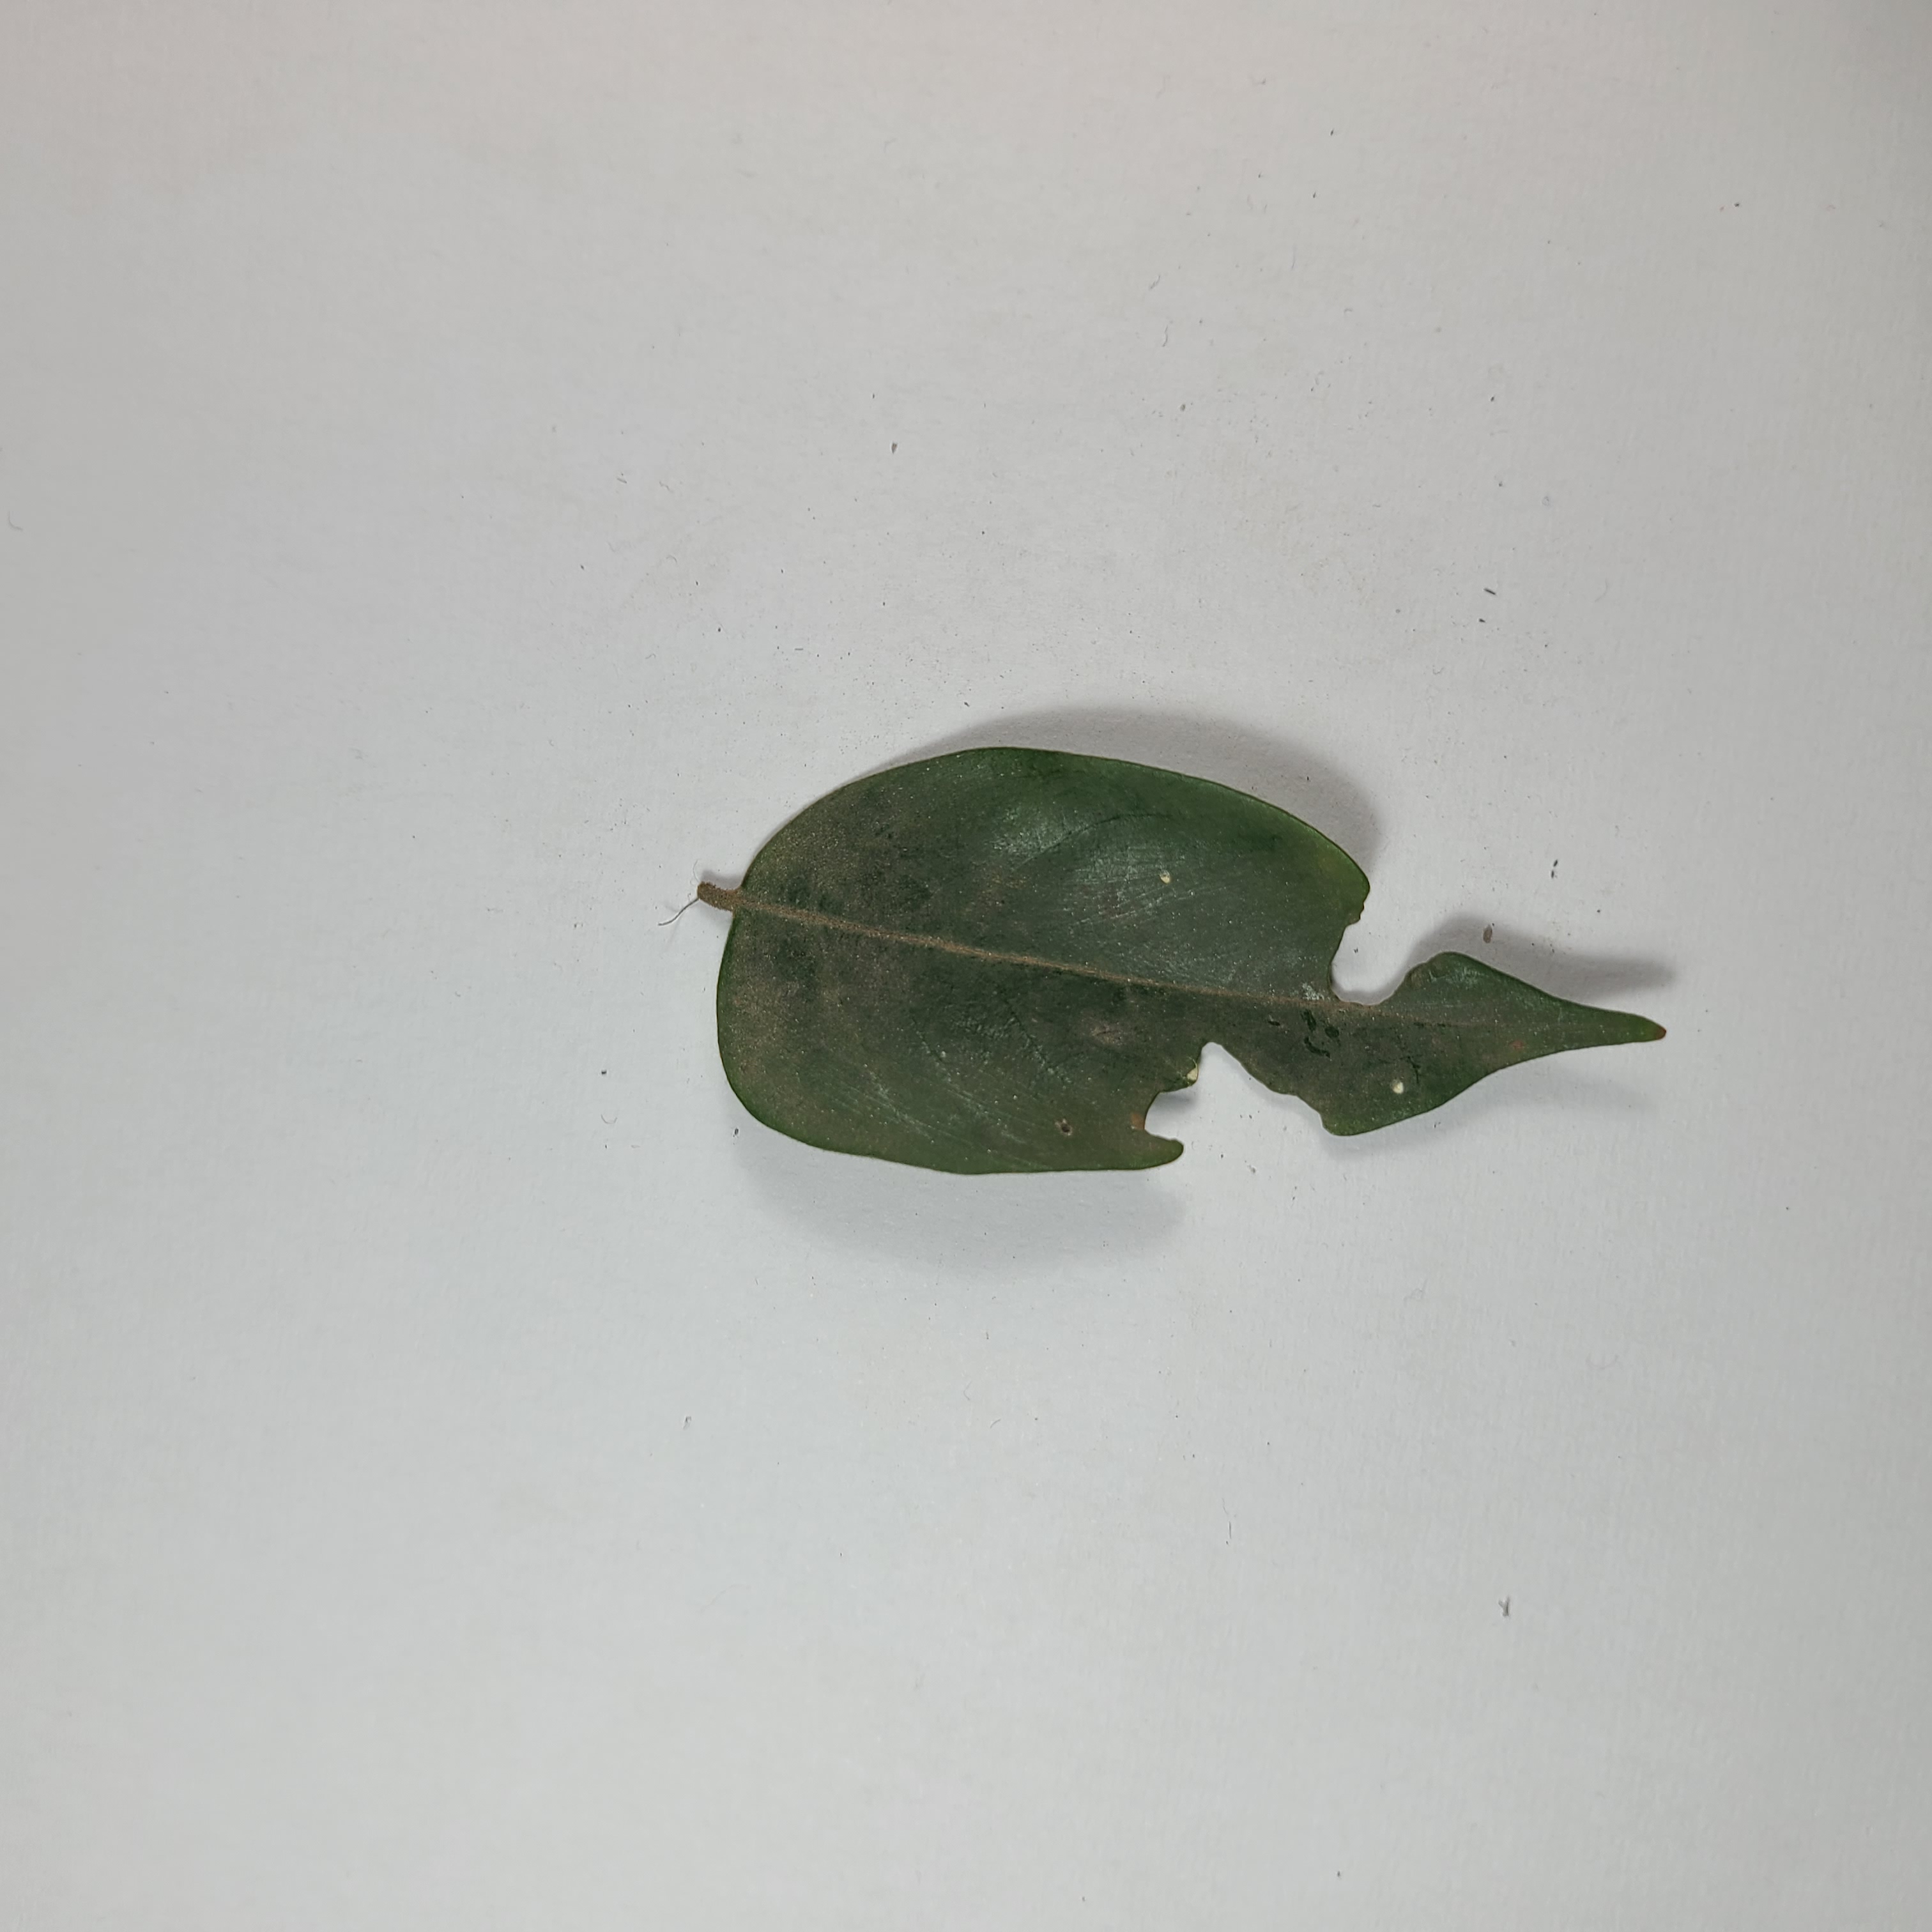
Label: Insect Hole leaves